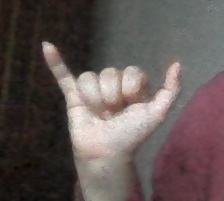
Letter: ya